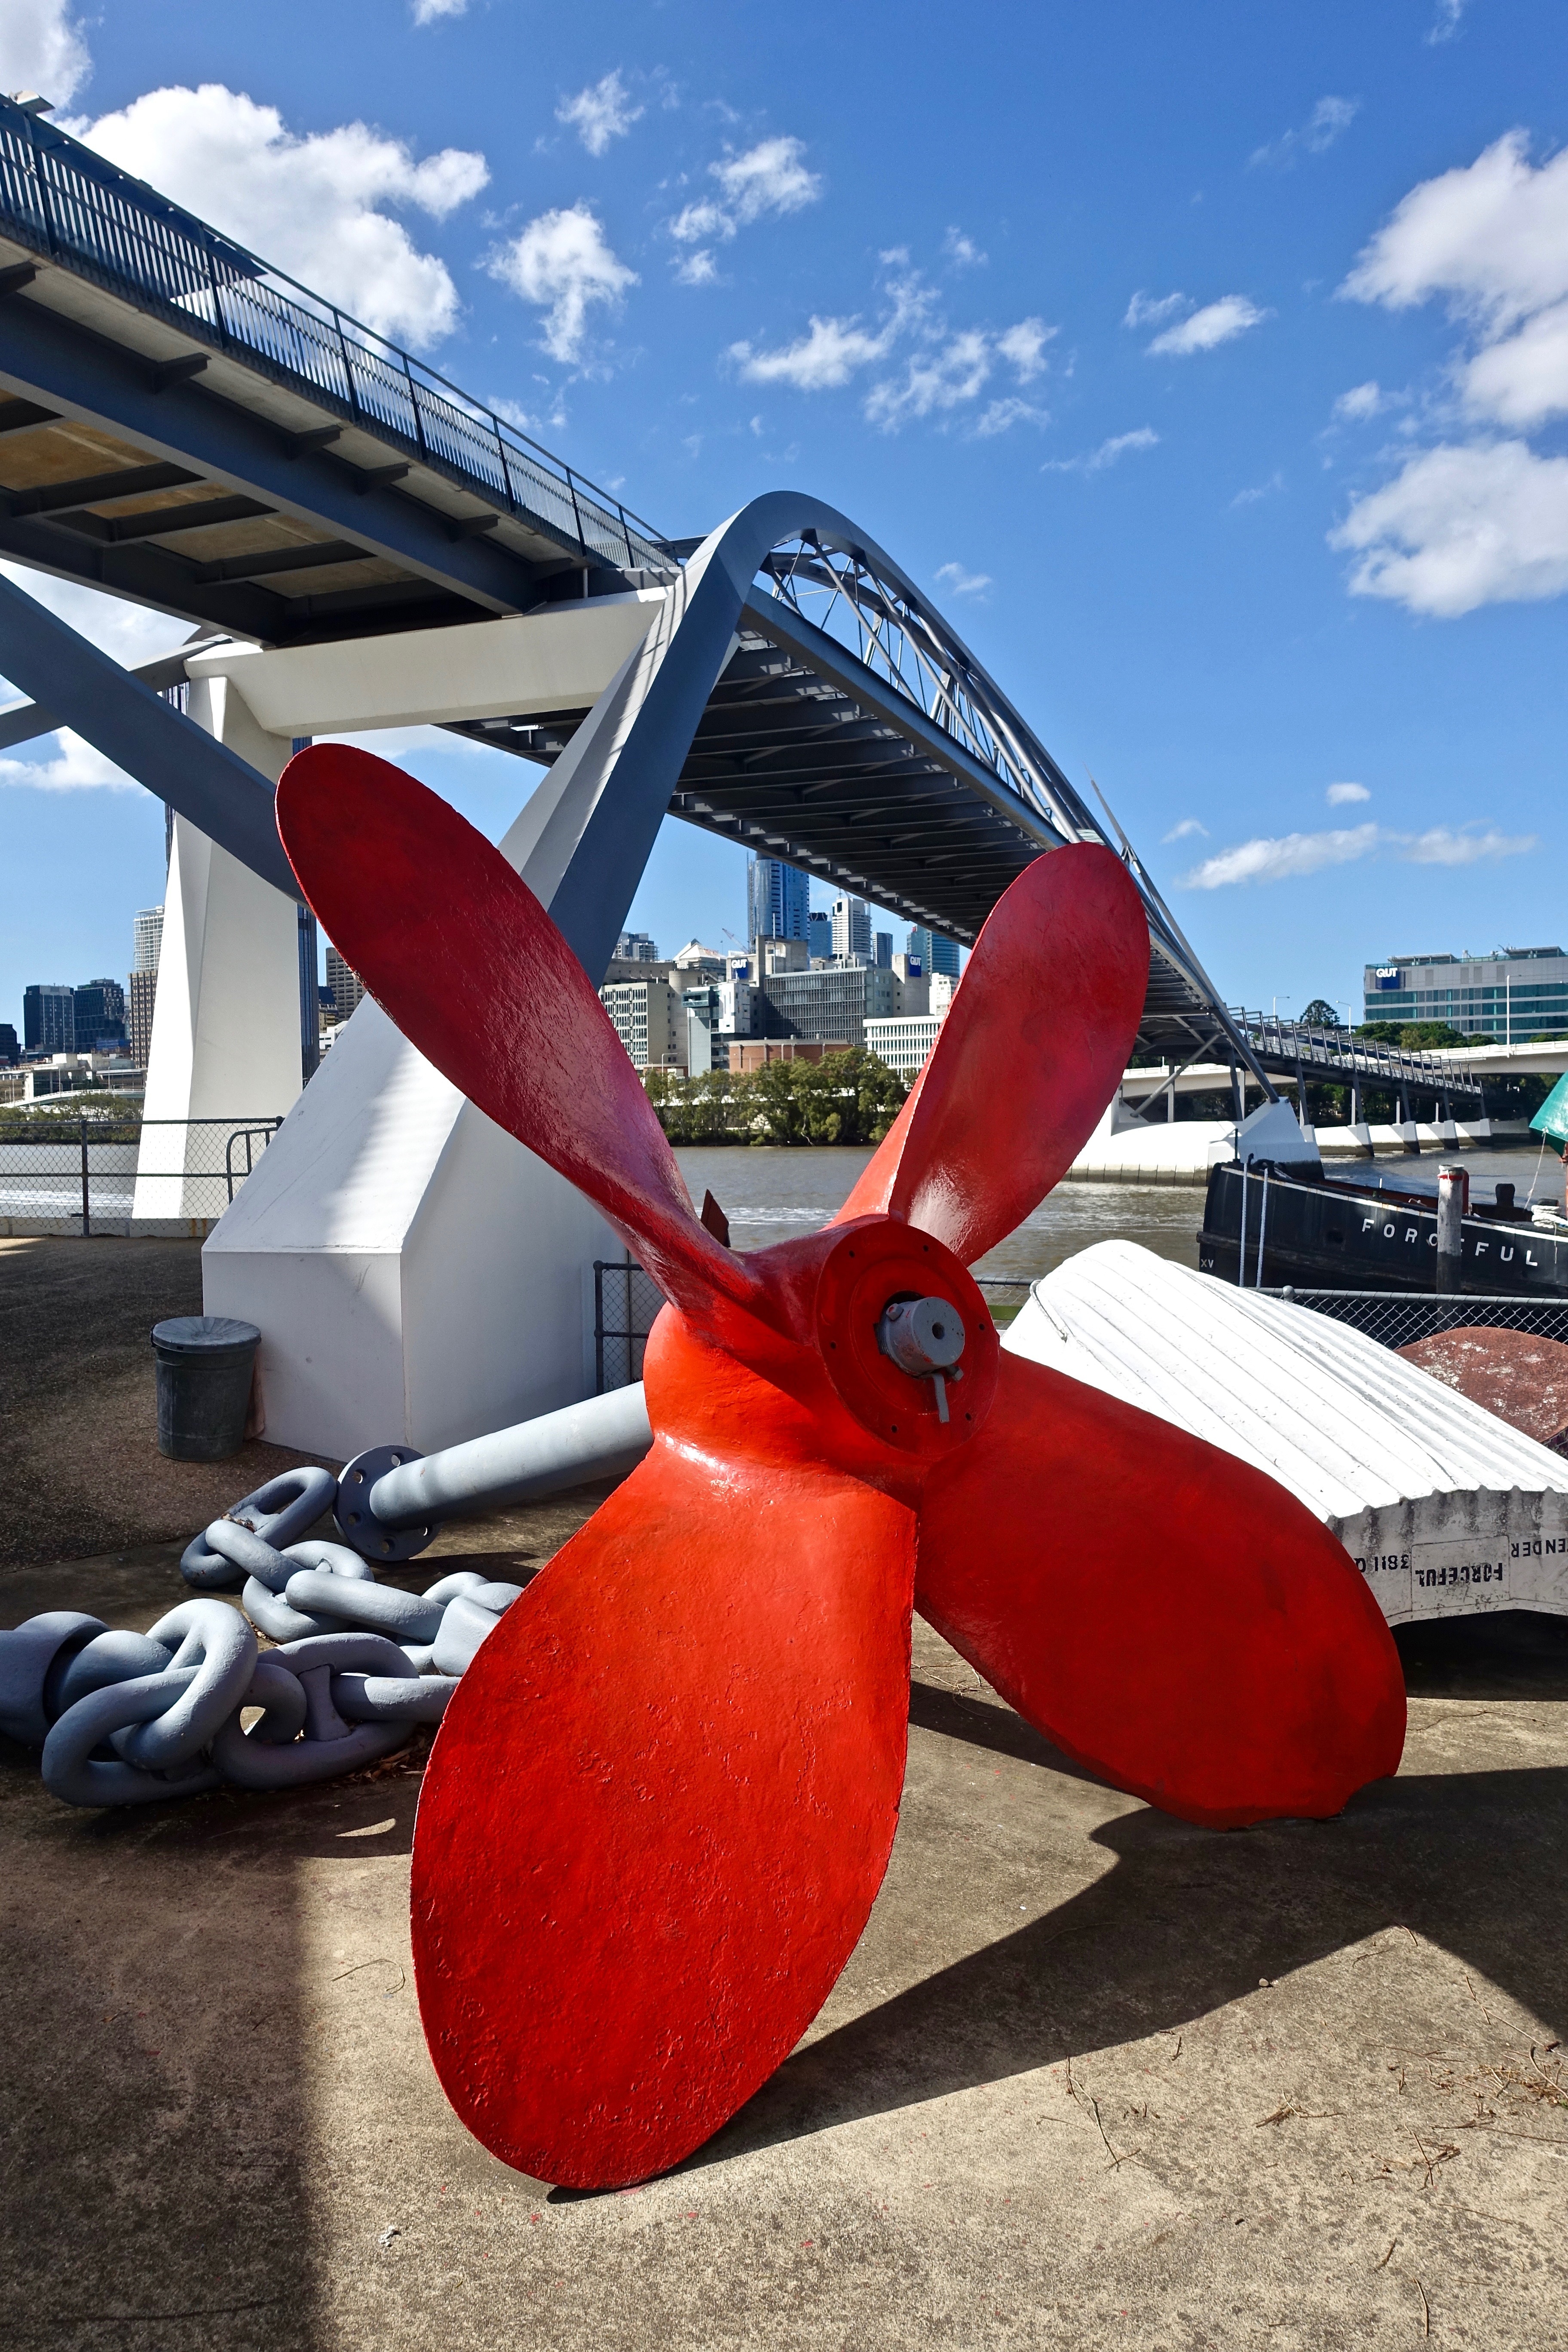
structure, wheel, ship, transportation, red, vehicle, port, colorful, sculpture, art, race track, propeller, spin, relic